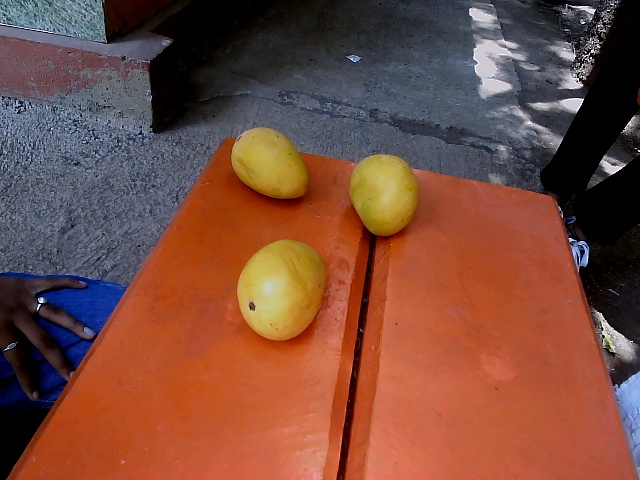
Label: Ripe_Mango